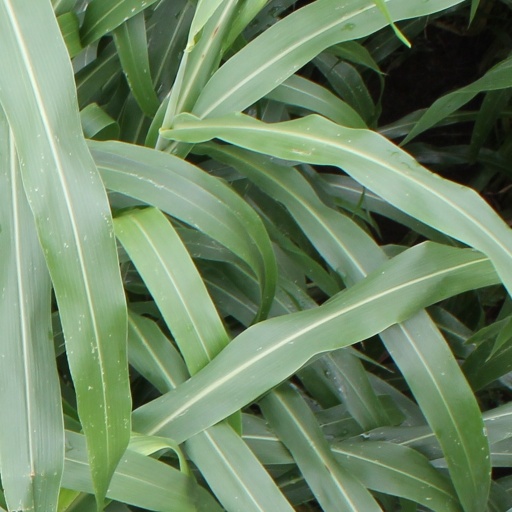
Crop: sorghum